Kahalli

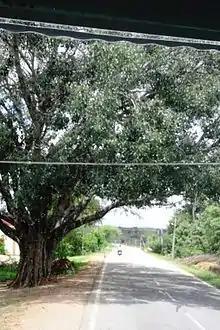
Kahalli village

Kahalli is 25 km from Mysore, 160 km from Bangalore and 10 km from Nanjangud. Kahalli can be reached from Sujathapuram railway station or Mysore Junction Railway Station.